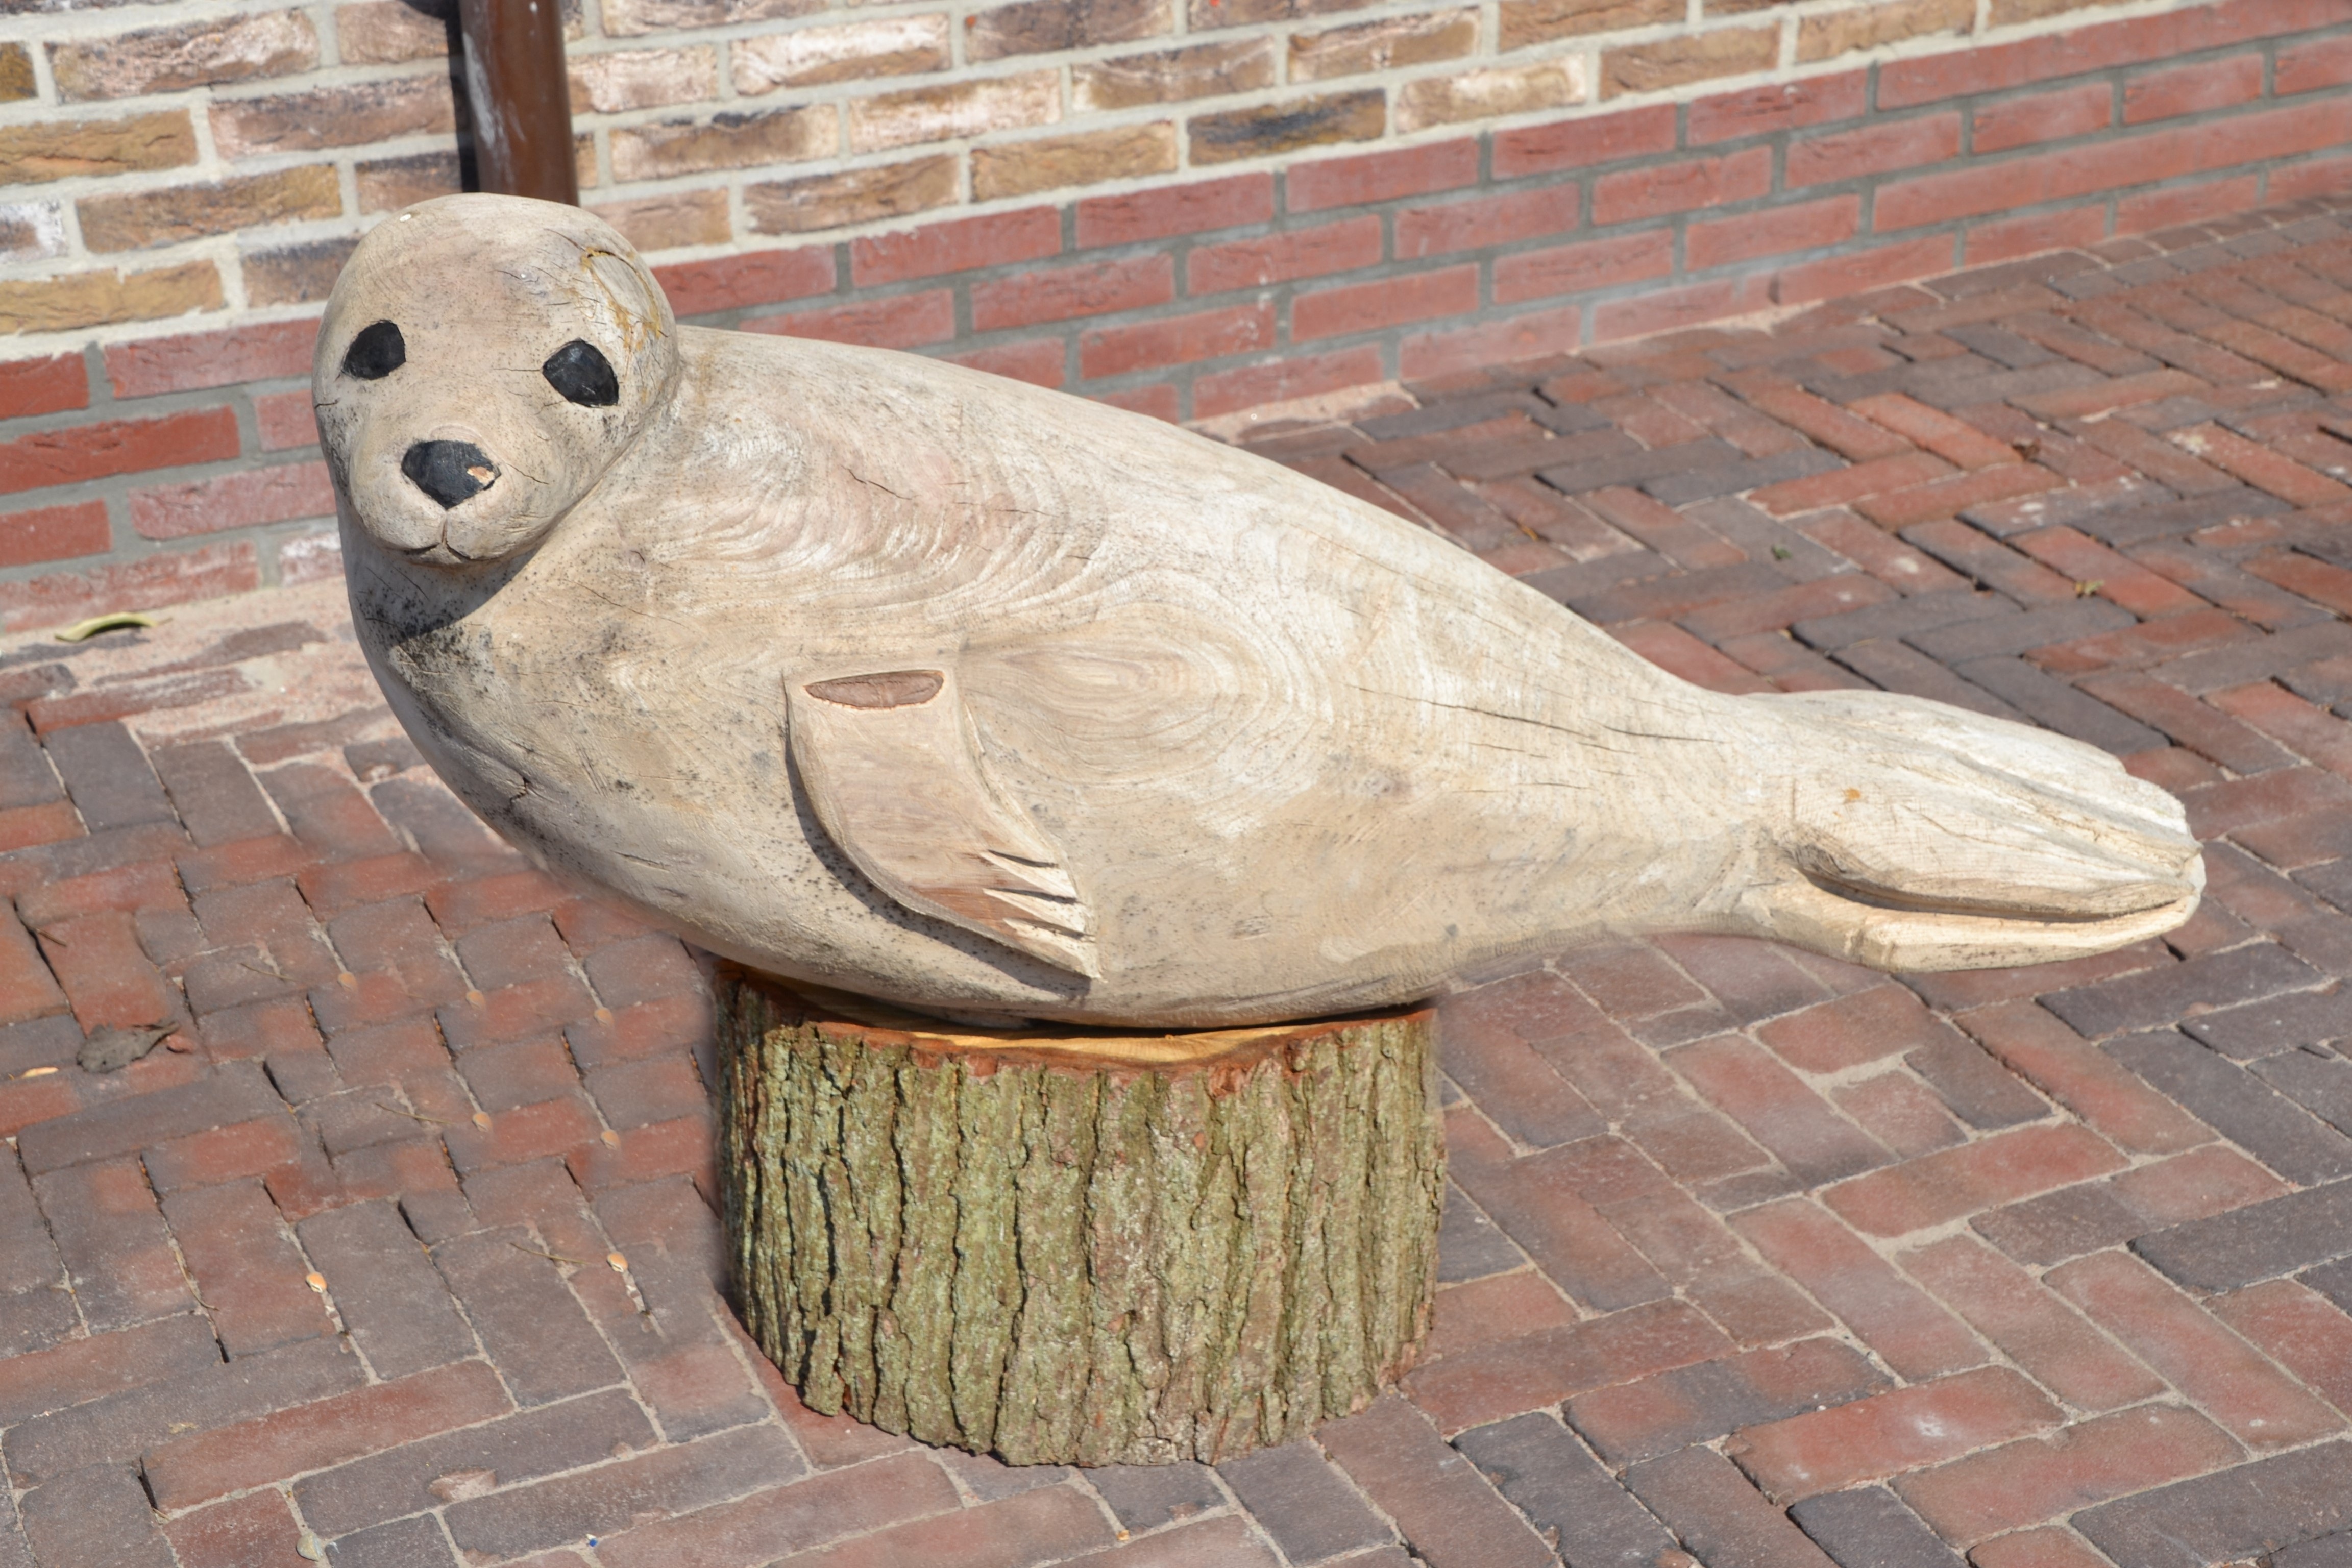
bird, wood, animal, statue, sculpture, art, figure, carving, texel, robbe, wood model, pigeons and doves